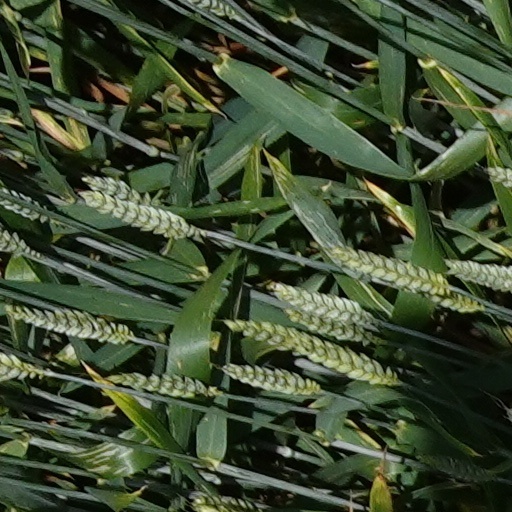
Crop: wheat